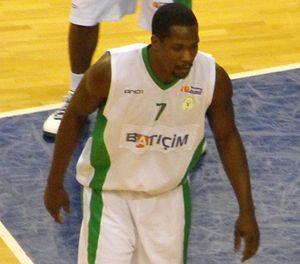
Kedrick Brown, né le 18 mars 1981 à Zachary, aux États-Unis, est un joueur américain de basket-ball. Il évolue au poste d'ailier.